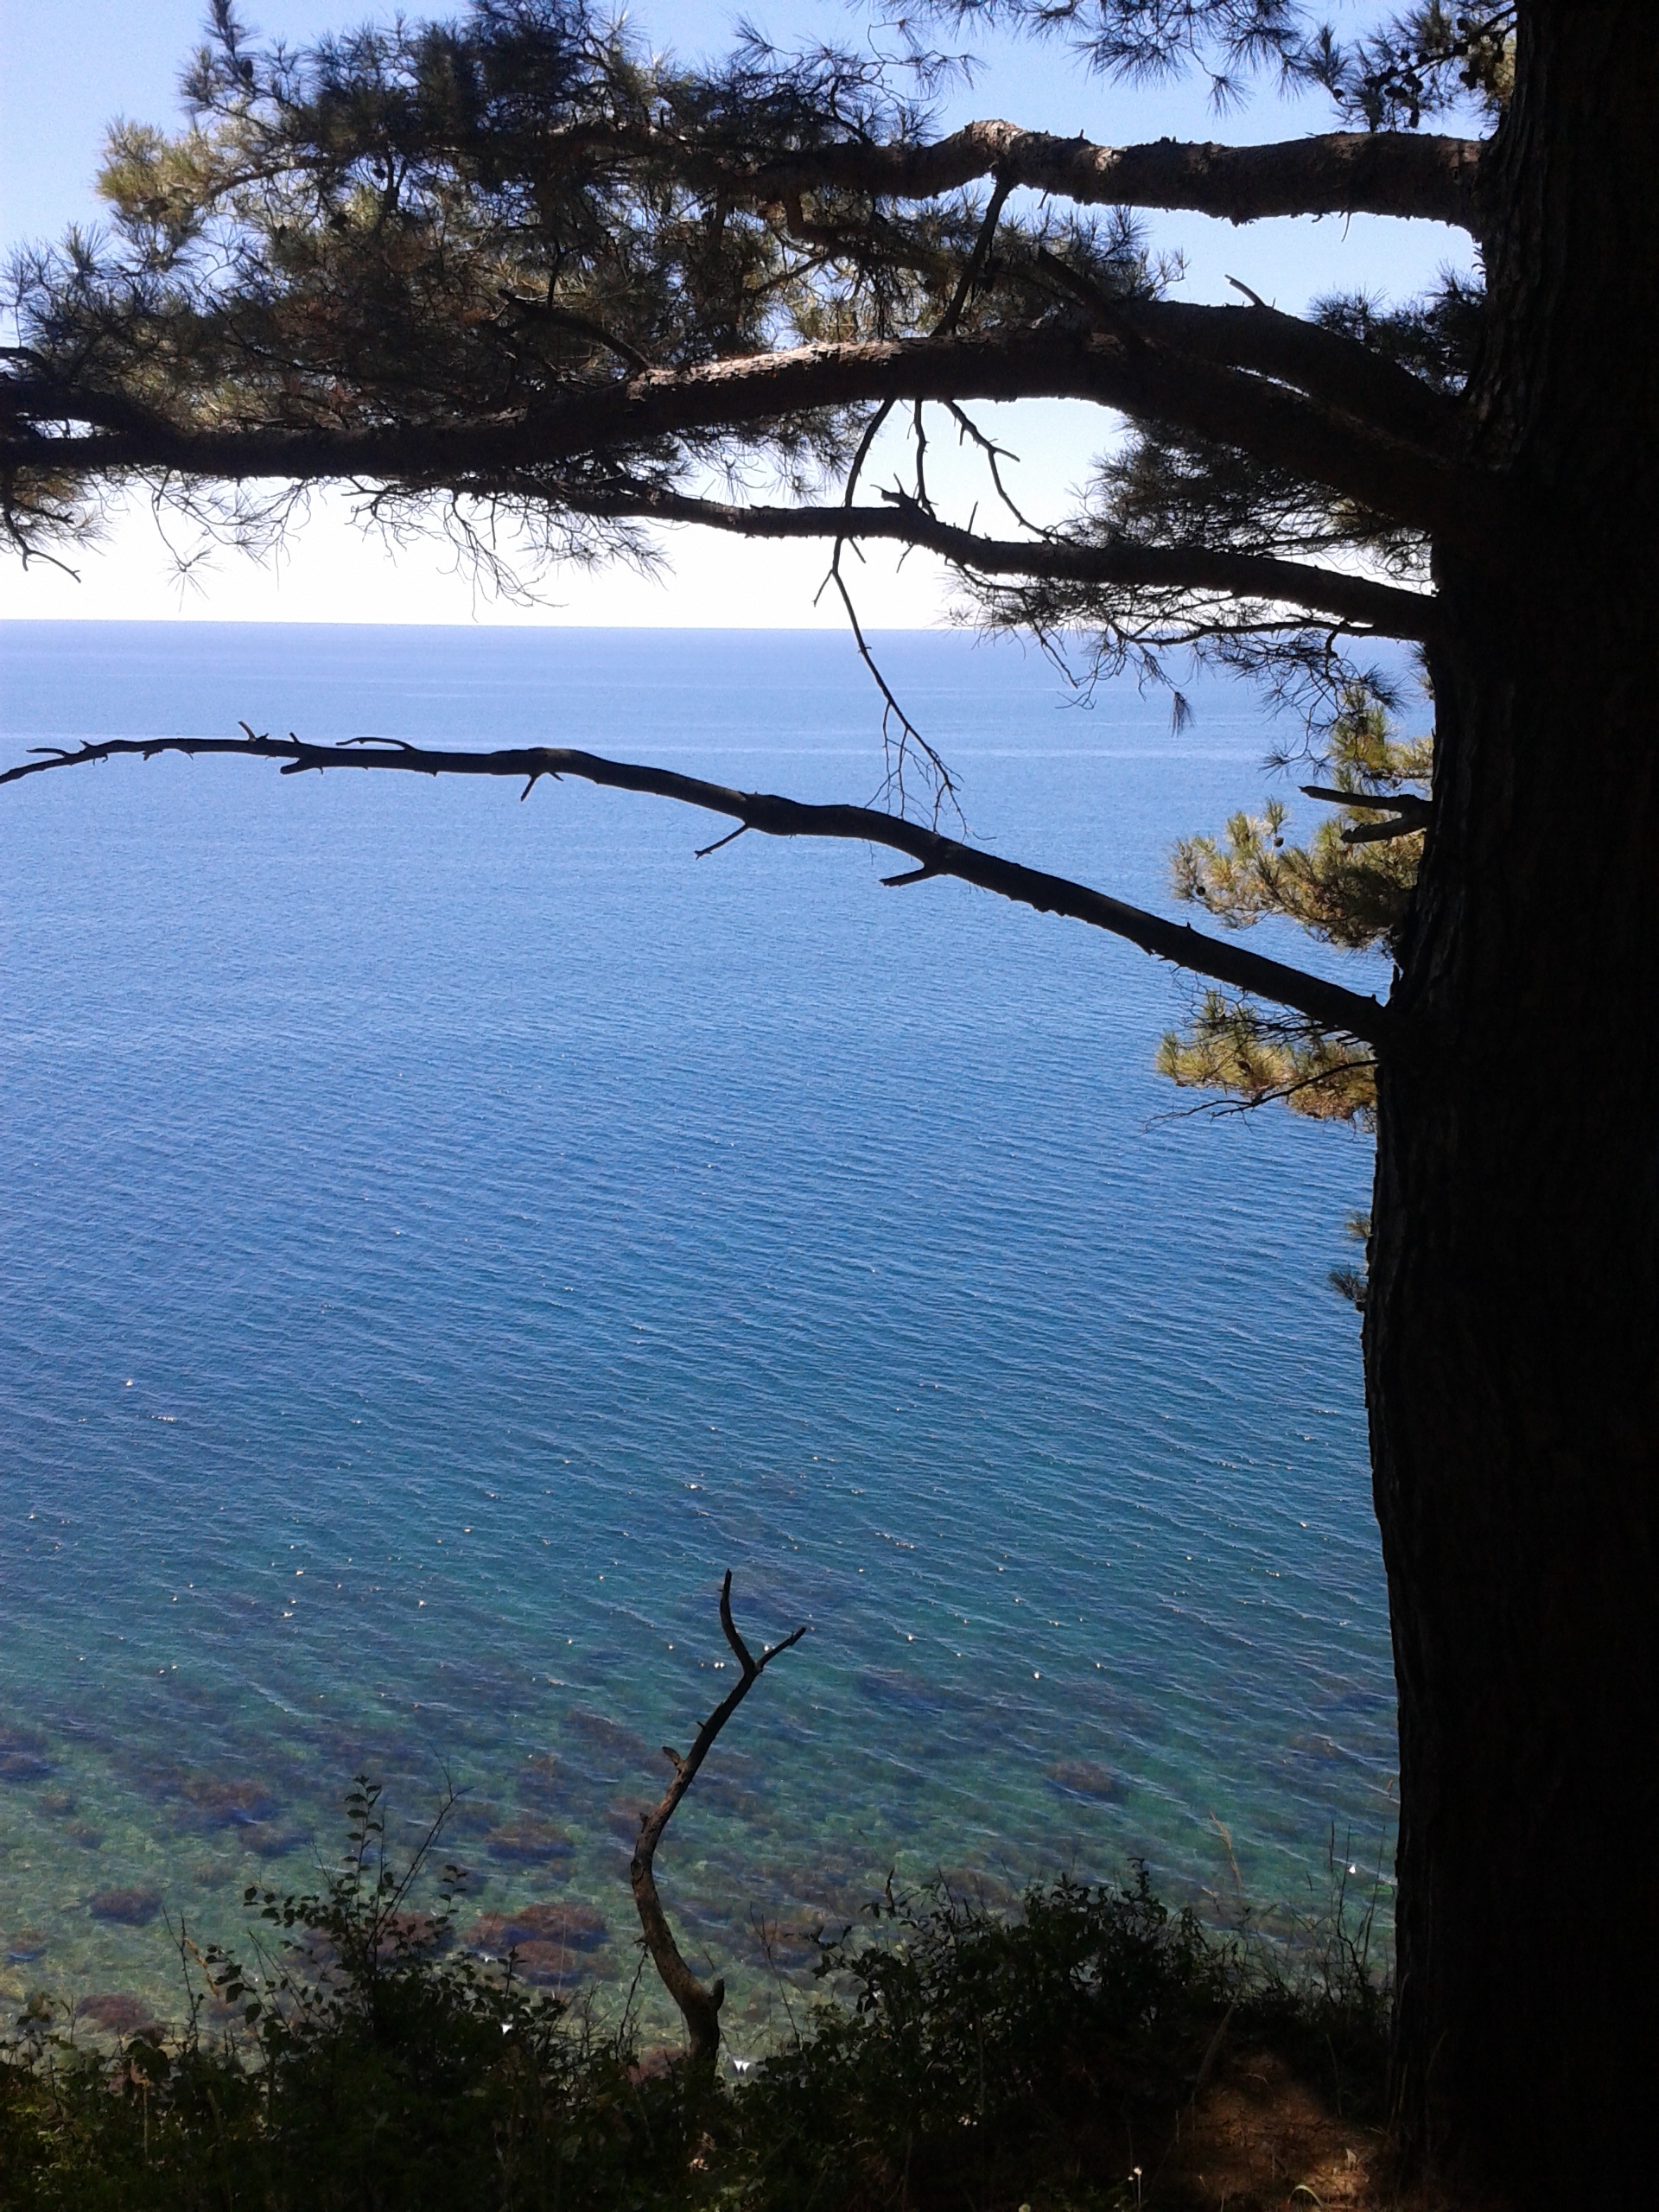
landscape, sea, tree, water, nature, horizon, wilderness, branch, silhouette, mountain, snow, plant, morning, lake, river, summer, pine, reflection, reservoir, body of water, loch, atmospheric phenomenon, woody plant